Kim Bồng woodworking village

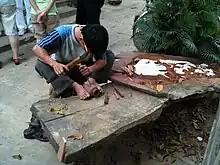
A woodcarver plies his trade at a Kim Bồng woodworking studio.

Kim Bồng woodworking village is a village located in Cẩm Kim commune, Hội An, Quảng Nam Province, most notable for its carpentry (including cabinet making and shipbuilding) and traditional woodworking products. Established in the 15th century, it reached its peak in the 18th century, during which time village craftsmen contributed their skills in woodworking to many different projects, including the imperial capital in Huế. Using their shipbuilding skills, they supplied ships and "ghe bầu" (large boats used for sailing) for the activities of the busy commercial port of Hội An.